Isaah Yeo

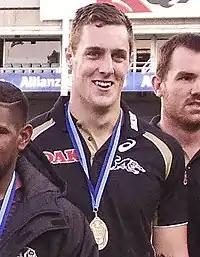
Yeo celebrating winning the NSW State Cup in 2014

Yeo played for Penrith's NYC team in 2013. Yeo played in Penrith's 2013 NYC Grand Final 42-30 win over the New Zealand Warriors.